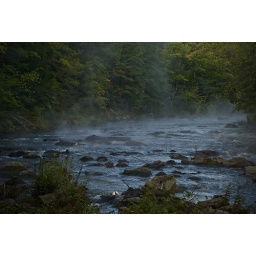
Cold air creating wisps of fog as it hits the warmer river water one morning in September